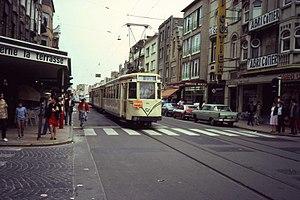
Le tramway de la côte belge ou Kusttram est un tramway qui dessert la côte maritime belge de La Panne à Knokke.